2015 United Kingdom general election

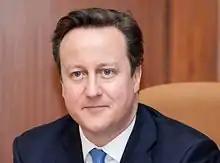
The Conservative Prime Minister David Cameron stood for a second term in office.

An election is called following the dissolution of the Parliament of the United Kingdom. The 2015 general election was the first to be held under the provisions of the Fixed-term Parliaments Act 2011. Prior to this, the power to dissolve Parliament was a royal prerogative, exercised by the sovereign on the advice of the prime minister. Under the provisions of the Septennial Act 1715, as amended by the Parliament Act 1911, an election had to be announced on or before the fifth anniversary of the beginning of the previous parliament, barring exceptional circumstances. No sovereign had refused a request for dissolution since the beginning of the 20th century, and the practice had evolved that a prime minister would typically call a general election to be held at a tactically convenient time within the final two years of a Parliament's lifespan, to maximise the chance of an electoral victory for their party.